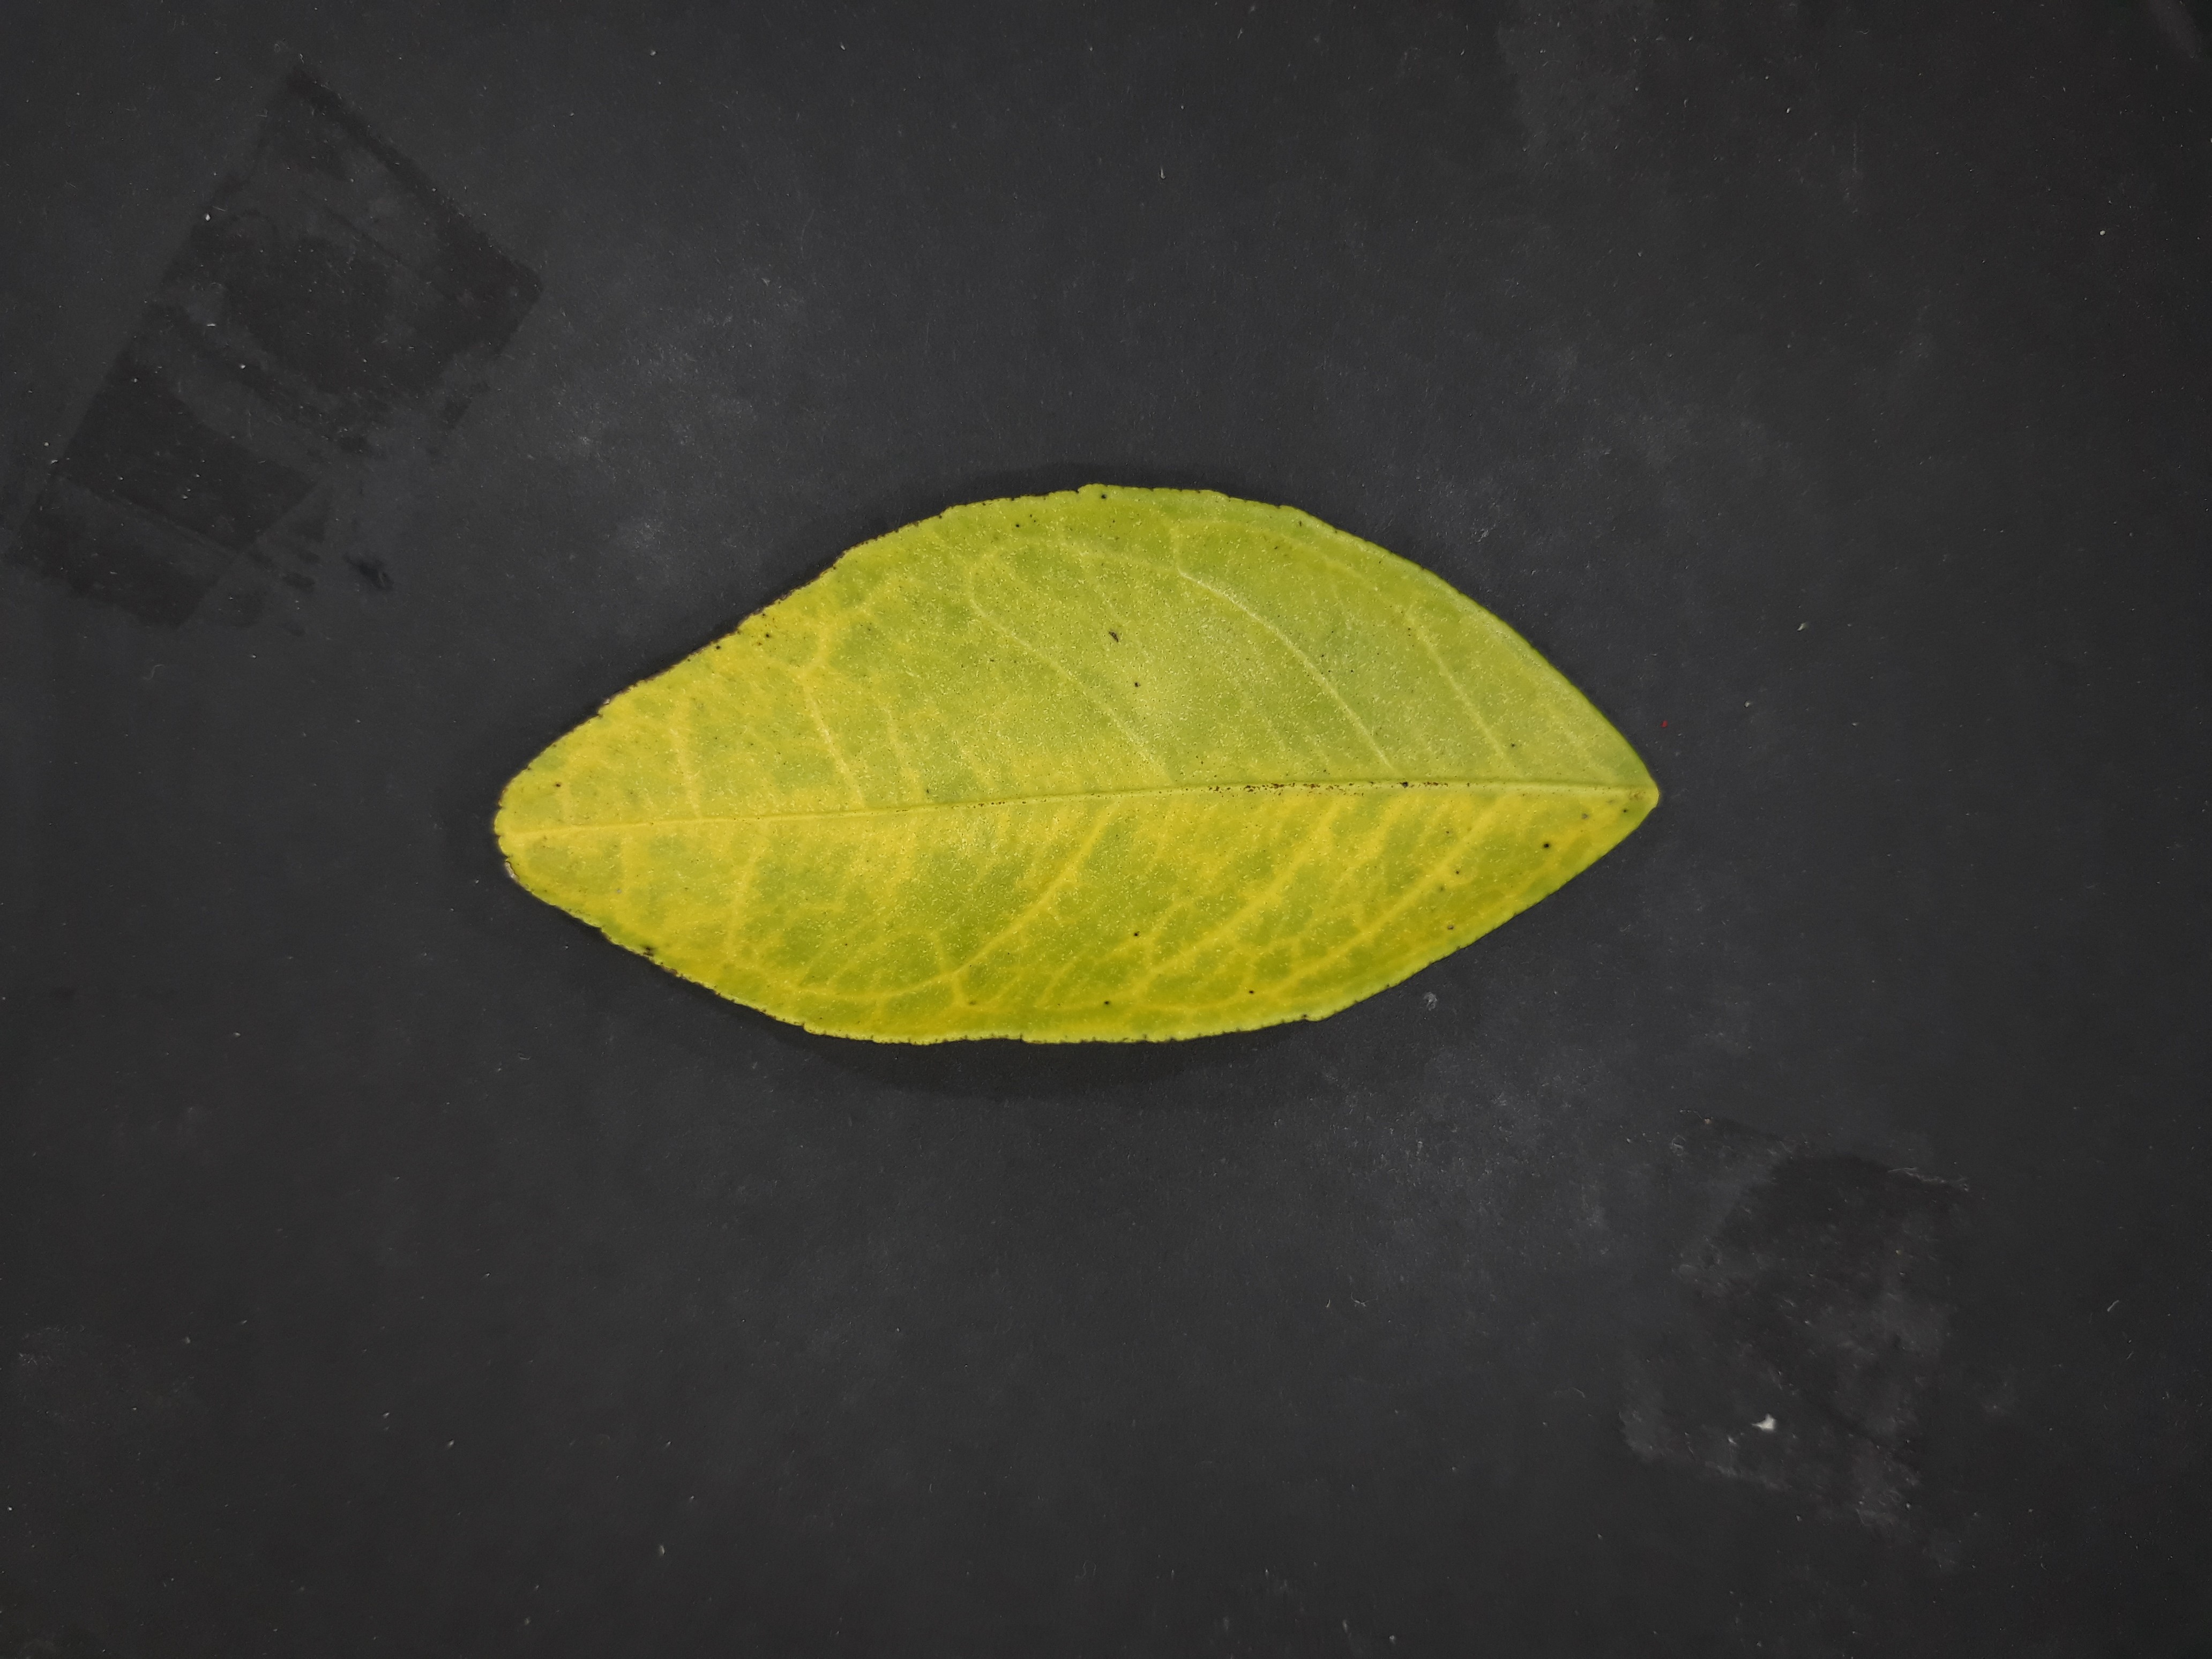
Label: Nitrogen deficiency (N)